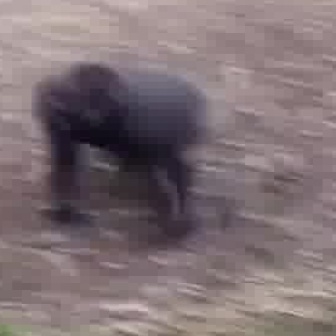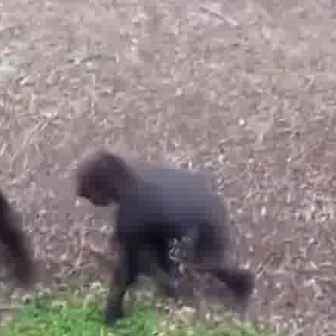
  Please identify the target specified by the bounding box [28,60,209,240] in the first image and locate it in the second image. Return the coordinates in [x_min,y_min,x_max,y_max] format.
Answer: [72,145,253,326]